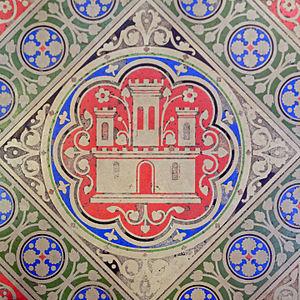
Sainte Chapelle (Boulevard du Palais Paris, France) This building is indexed in the Base Mérimée, a database of architectural heritage maintained by the French Ministry of Culture,